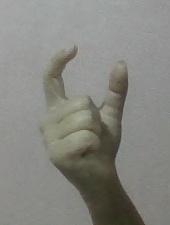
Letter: nun